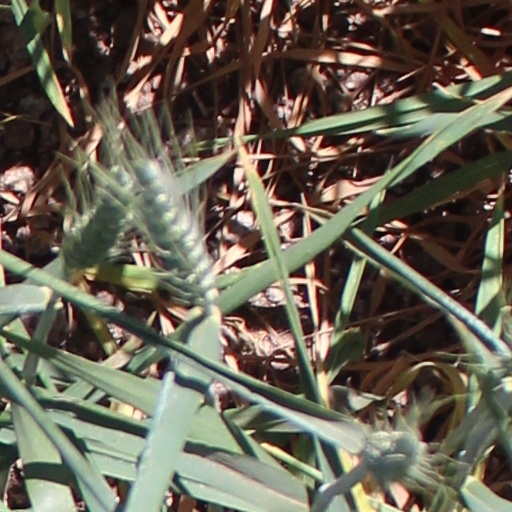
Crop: wheat